Sky position (RA, Dec in degrees): 175.482, 13.137
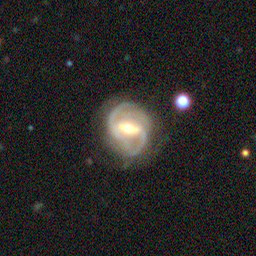
Galaxy morphology: Barred Spiral Galaxies